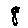
Label: 8